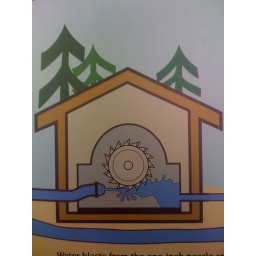
Illustration of a how a Water Wheel works at this old water wheel house in Big Sur